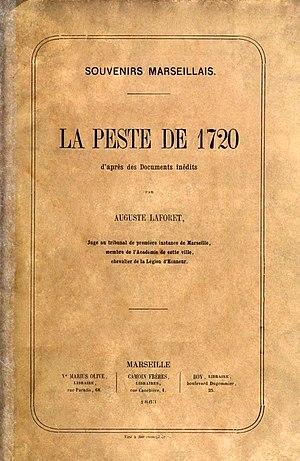
Souvenirs marseillais. La peste de 1720, d'après des documents inédits, par Auguste Laforêt, 1863.
Auguste Laforêt, juge au tribunal civil de Draguignan puis de Marseille, érudit polygraphe, historien, membre de l'Académie de Marseille. Auteur d'une Étude sur la marine des galères.